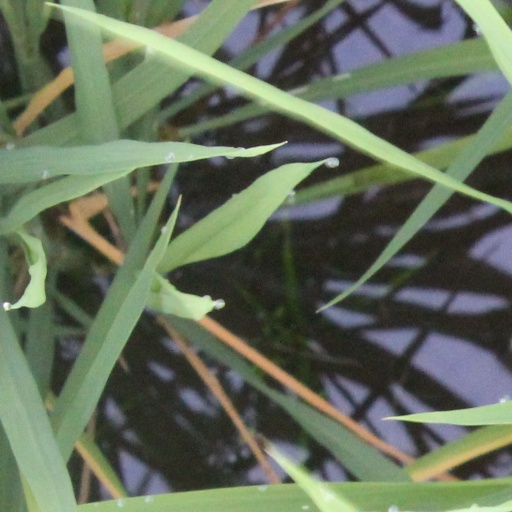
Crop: rice